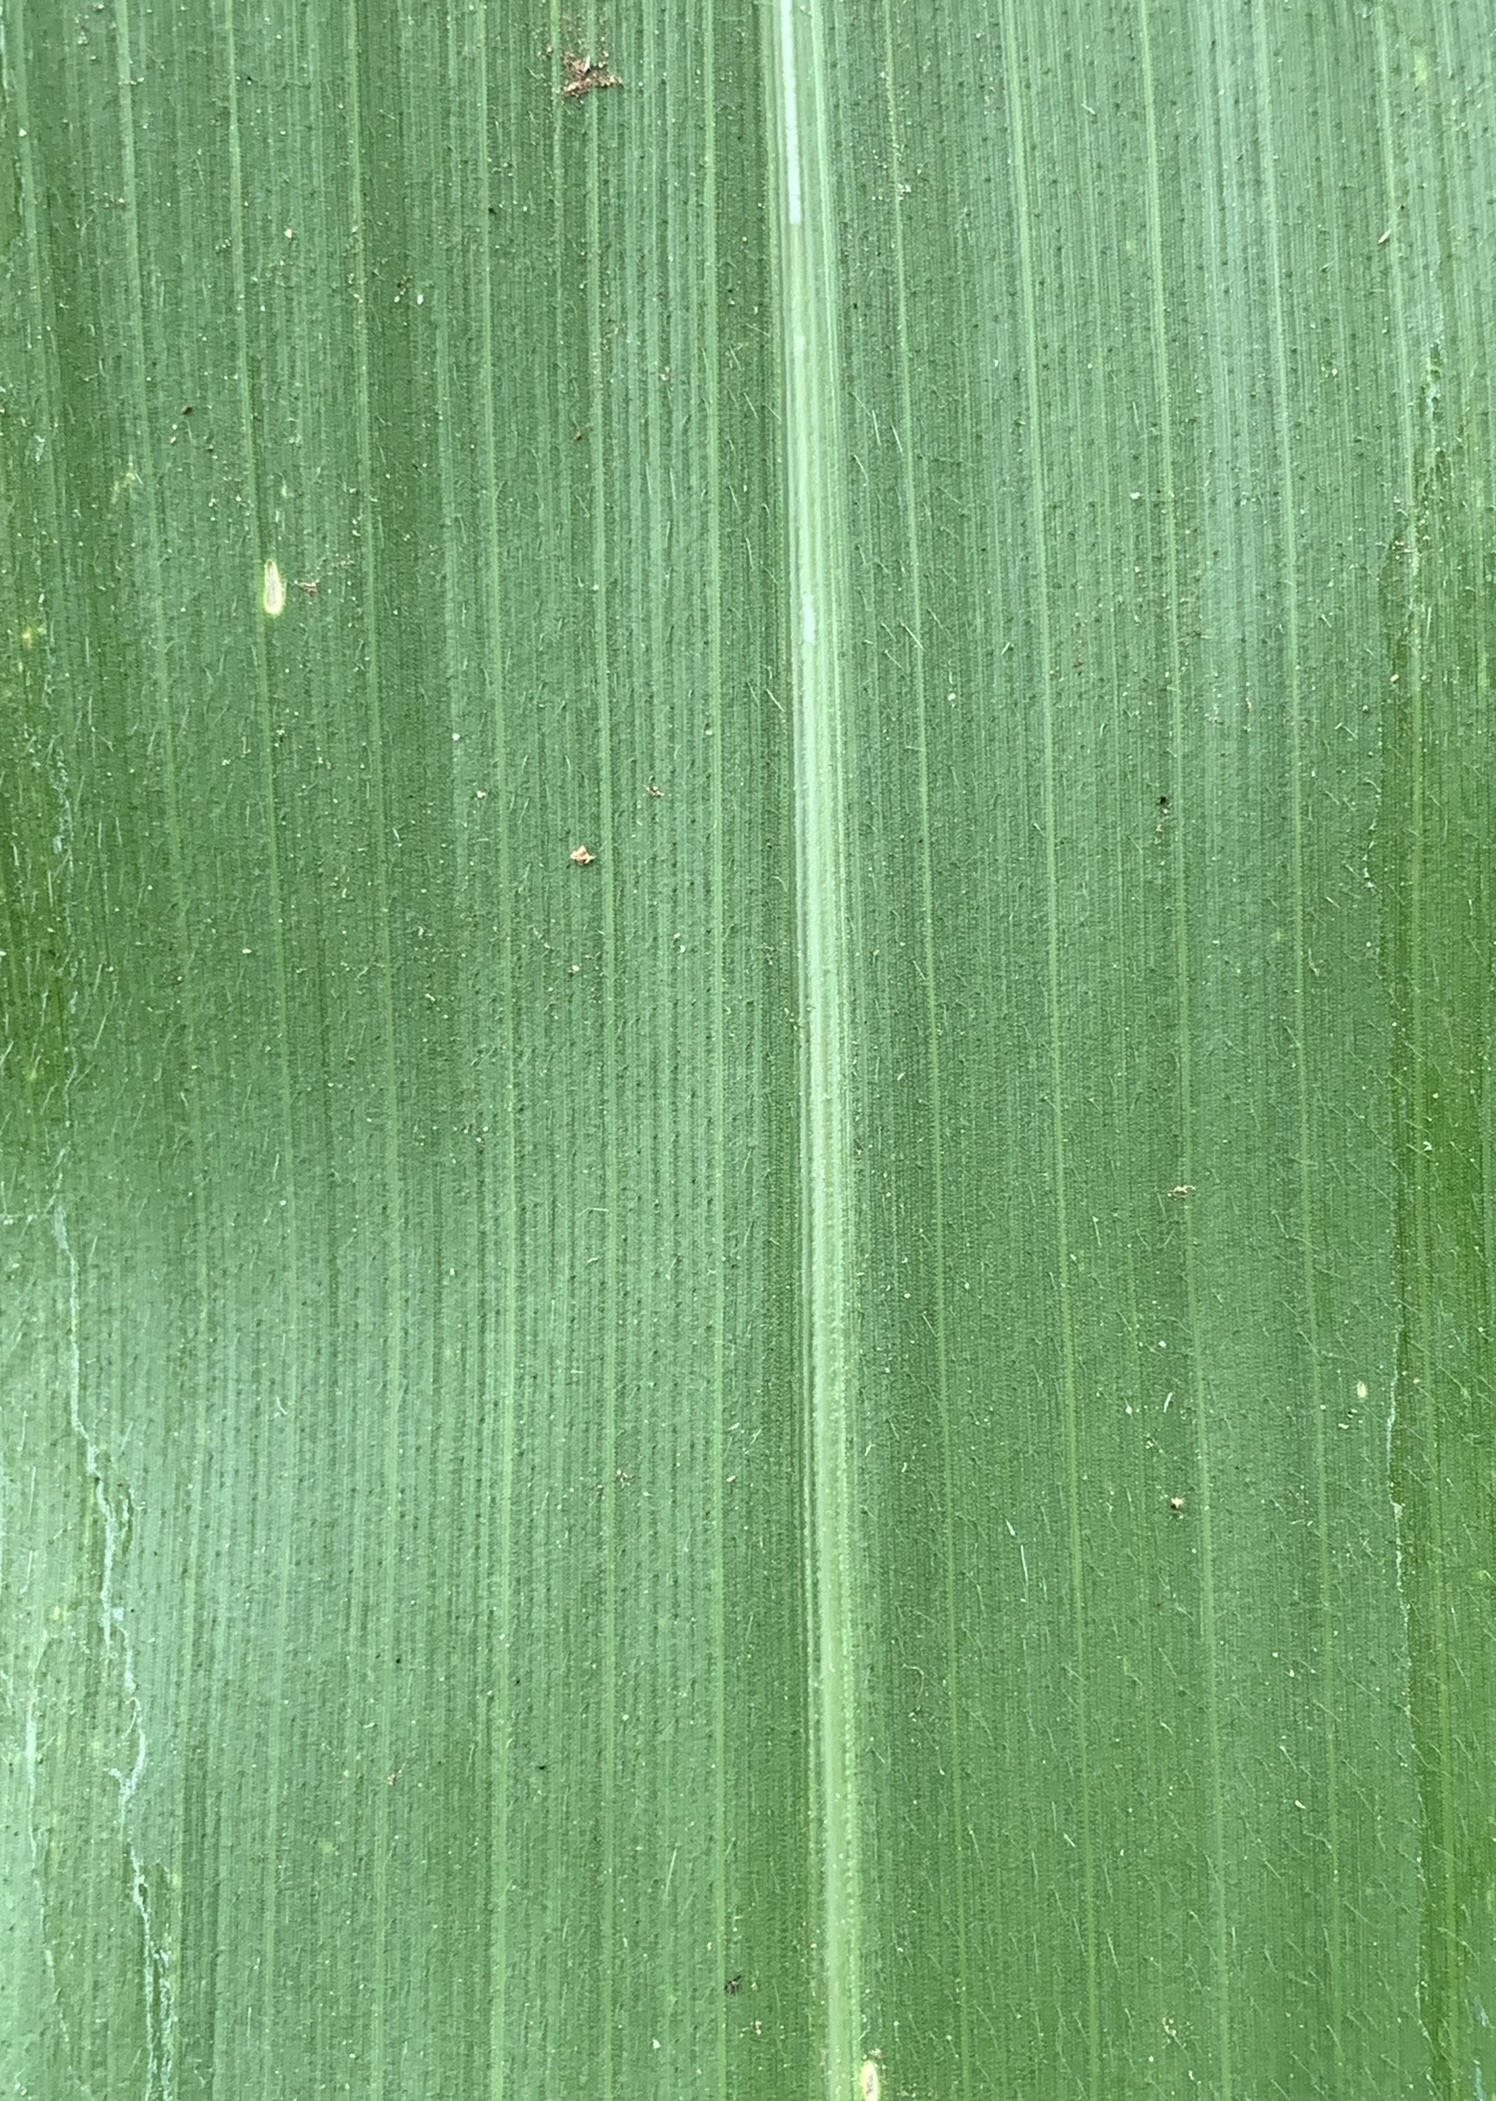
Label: Healthy